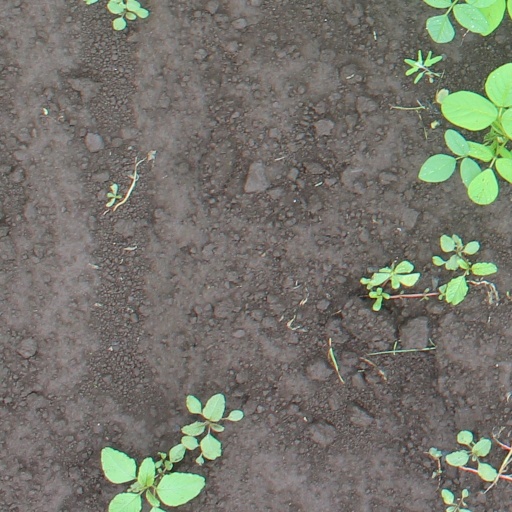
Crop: soybean